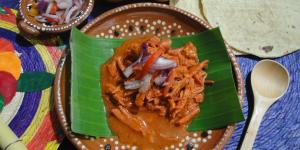
cochinita pibil estilo yucatan